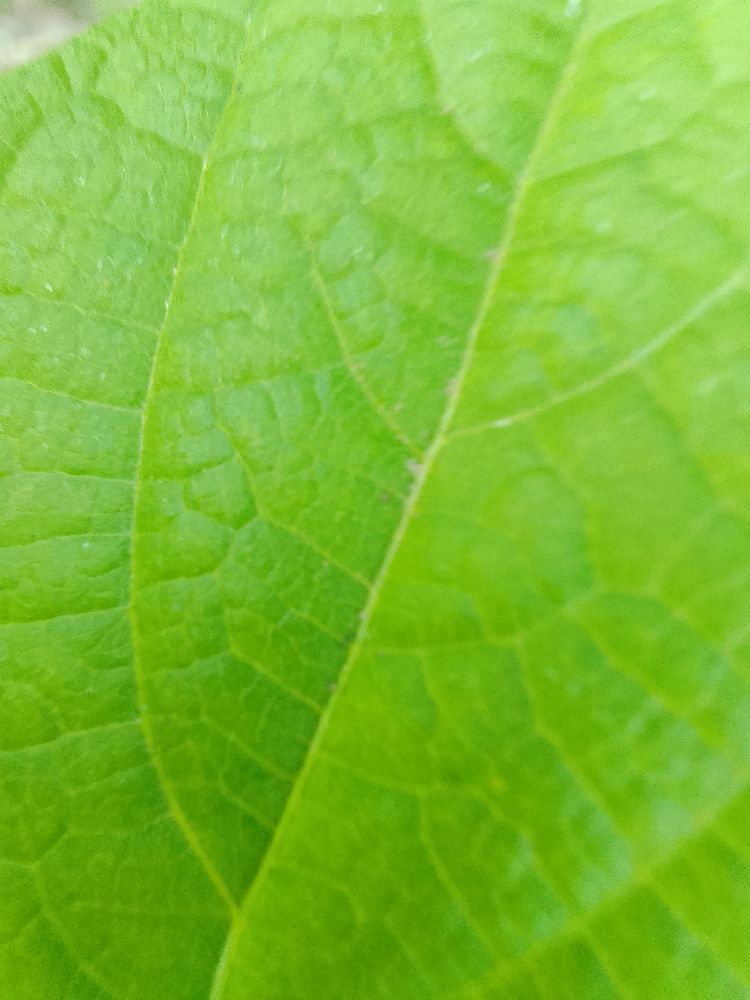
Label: healthy